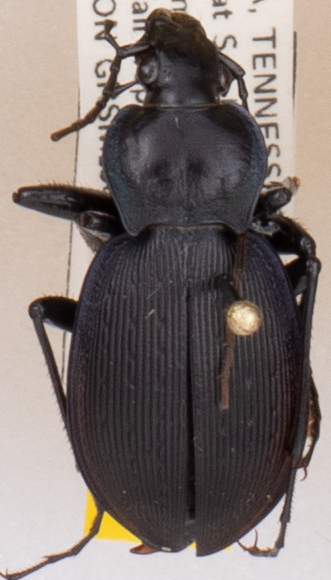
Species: Carabus goryi
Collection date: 2021-07-06
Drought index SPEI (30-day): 0.156
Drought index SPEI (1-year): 0.8
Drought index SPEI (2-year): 2.09